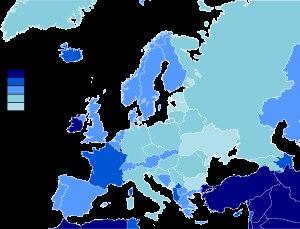
L’Europe est considérée conventionnellement comme un continent, délimité à l’ouest par l’océan Atlantique et la mer de Norvège, et au nord par l’océan Arctique. Sa limite méridionale est marquée par le détroit de Gibraltar qui la sépare de l'Afrique, tandis que les détroits respectivement du Bosphore et des Dardanelles marquent sa frontière avec l'Asie de l'Ouest. Sa limite à l'est, fixée par Pierre le Grand aux monts Oural, au fleuve Oural et au Caucase est la limite traditionnellement retenue, mais reste, faute de séparation claire et précise, l'objet de controverses selon lesquelles un certain nombre de pays sont ou ne sont pas à inclure dans le continent européen. Géographiquement, ce peut être considéré aussi comme une partie des supercontinents de l'Eurasie et de l'Afro-Eurasie.
La population de l'Europe varie suivant les définitions retenues.